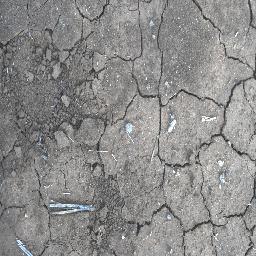
Label: negative